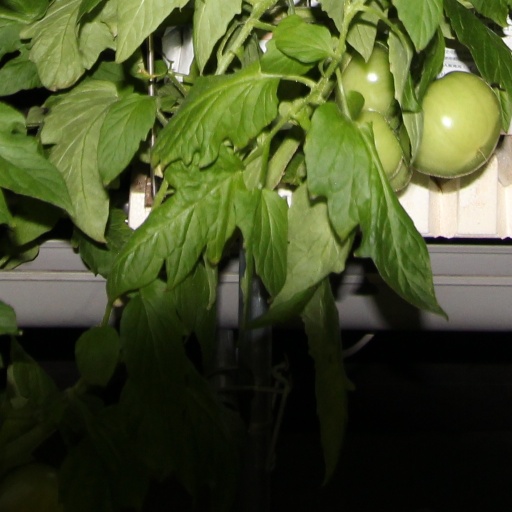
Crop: tomato